Louisa Briggs

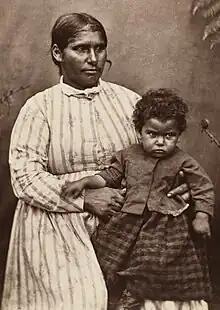
Briggs and grandson William in 1877

Louisa Briggs (14 November 1818 or 1836 – 6 or 8 September 1925) was an Aboriginal Australian rights activist, dormitory matron, midwife and nurse. She is officially recognised by the Victorian Government and the Victorian Aboriginal Heritage Council as one of five apical ancestors from whom Boonwurrung descent is established.